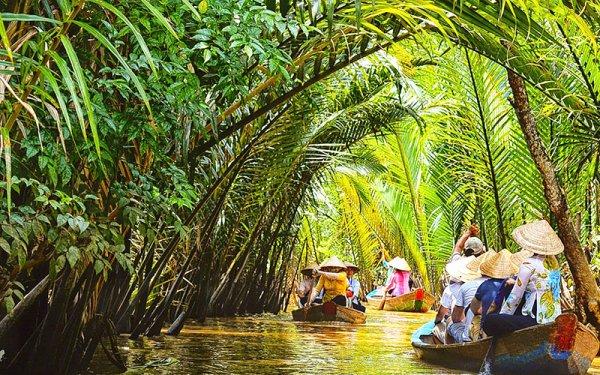
có nhiều người đang di chuyển trên những chiếc ghe ở trong khu rừng